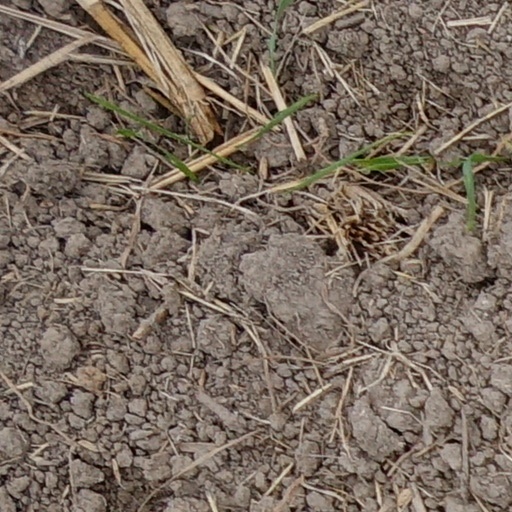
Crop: wheat